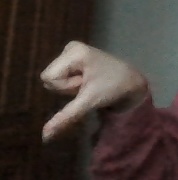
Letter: waw